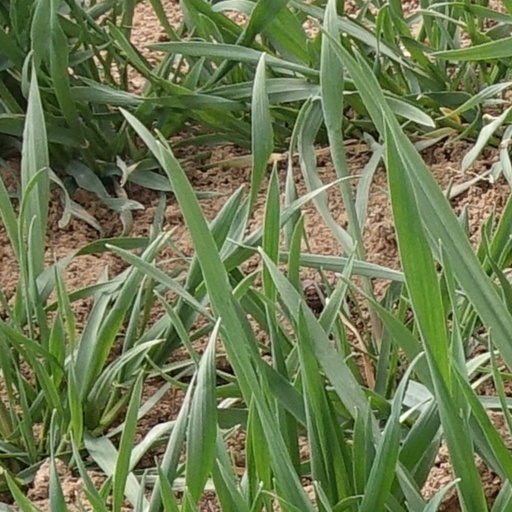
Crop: wheat